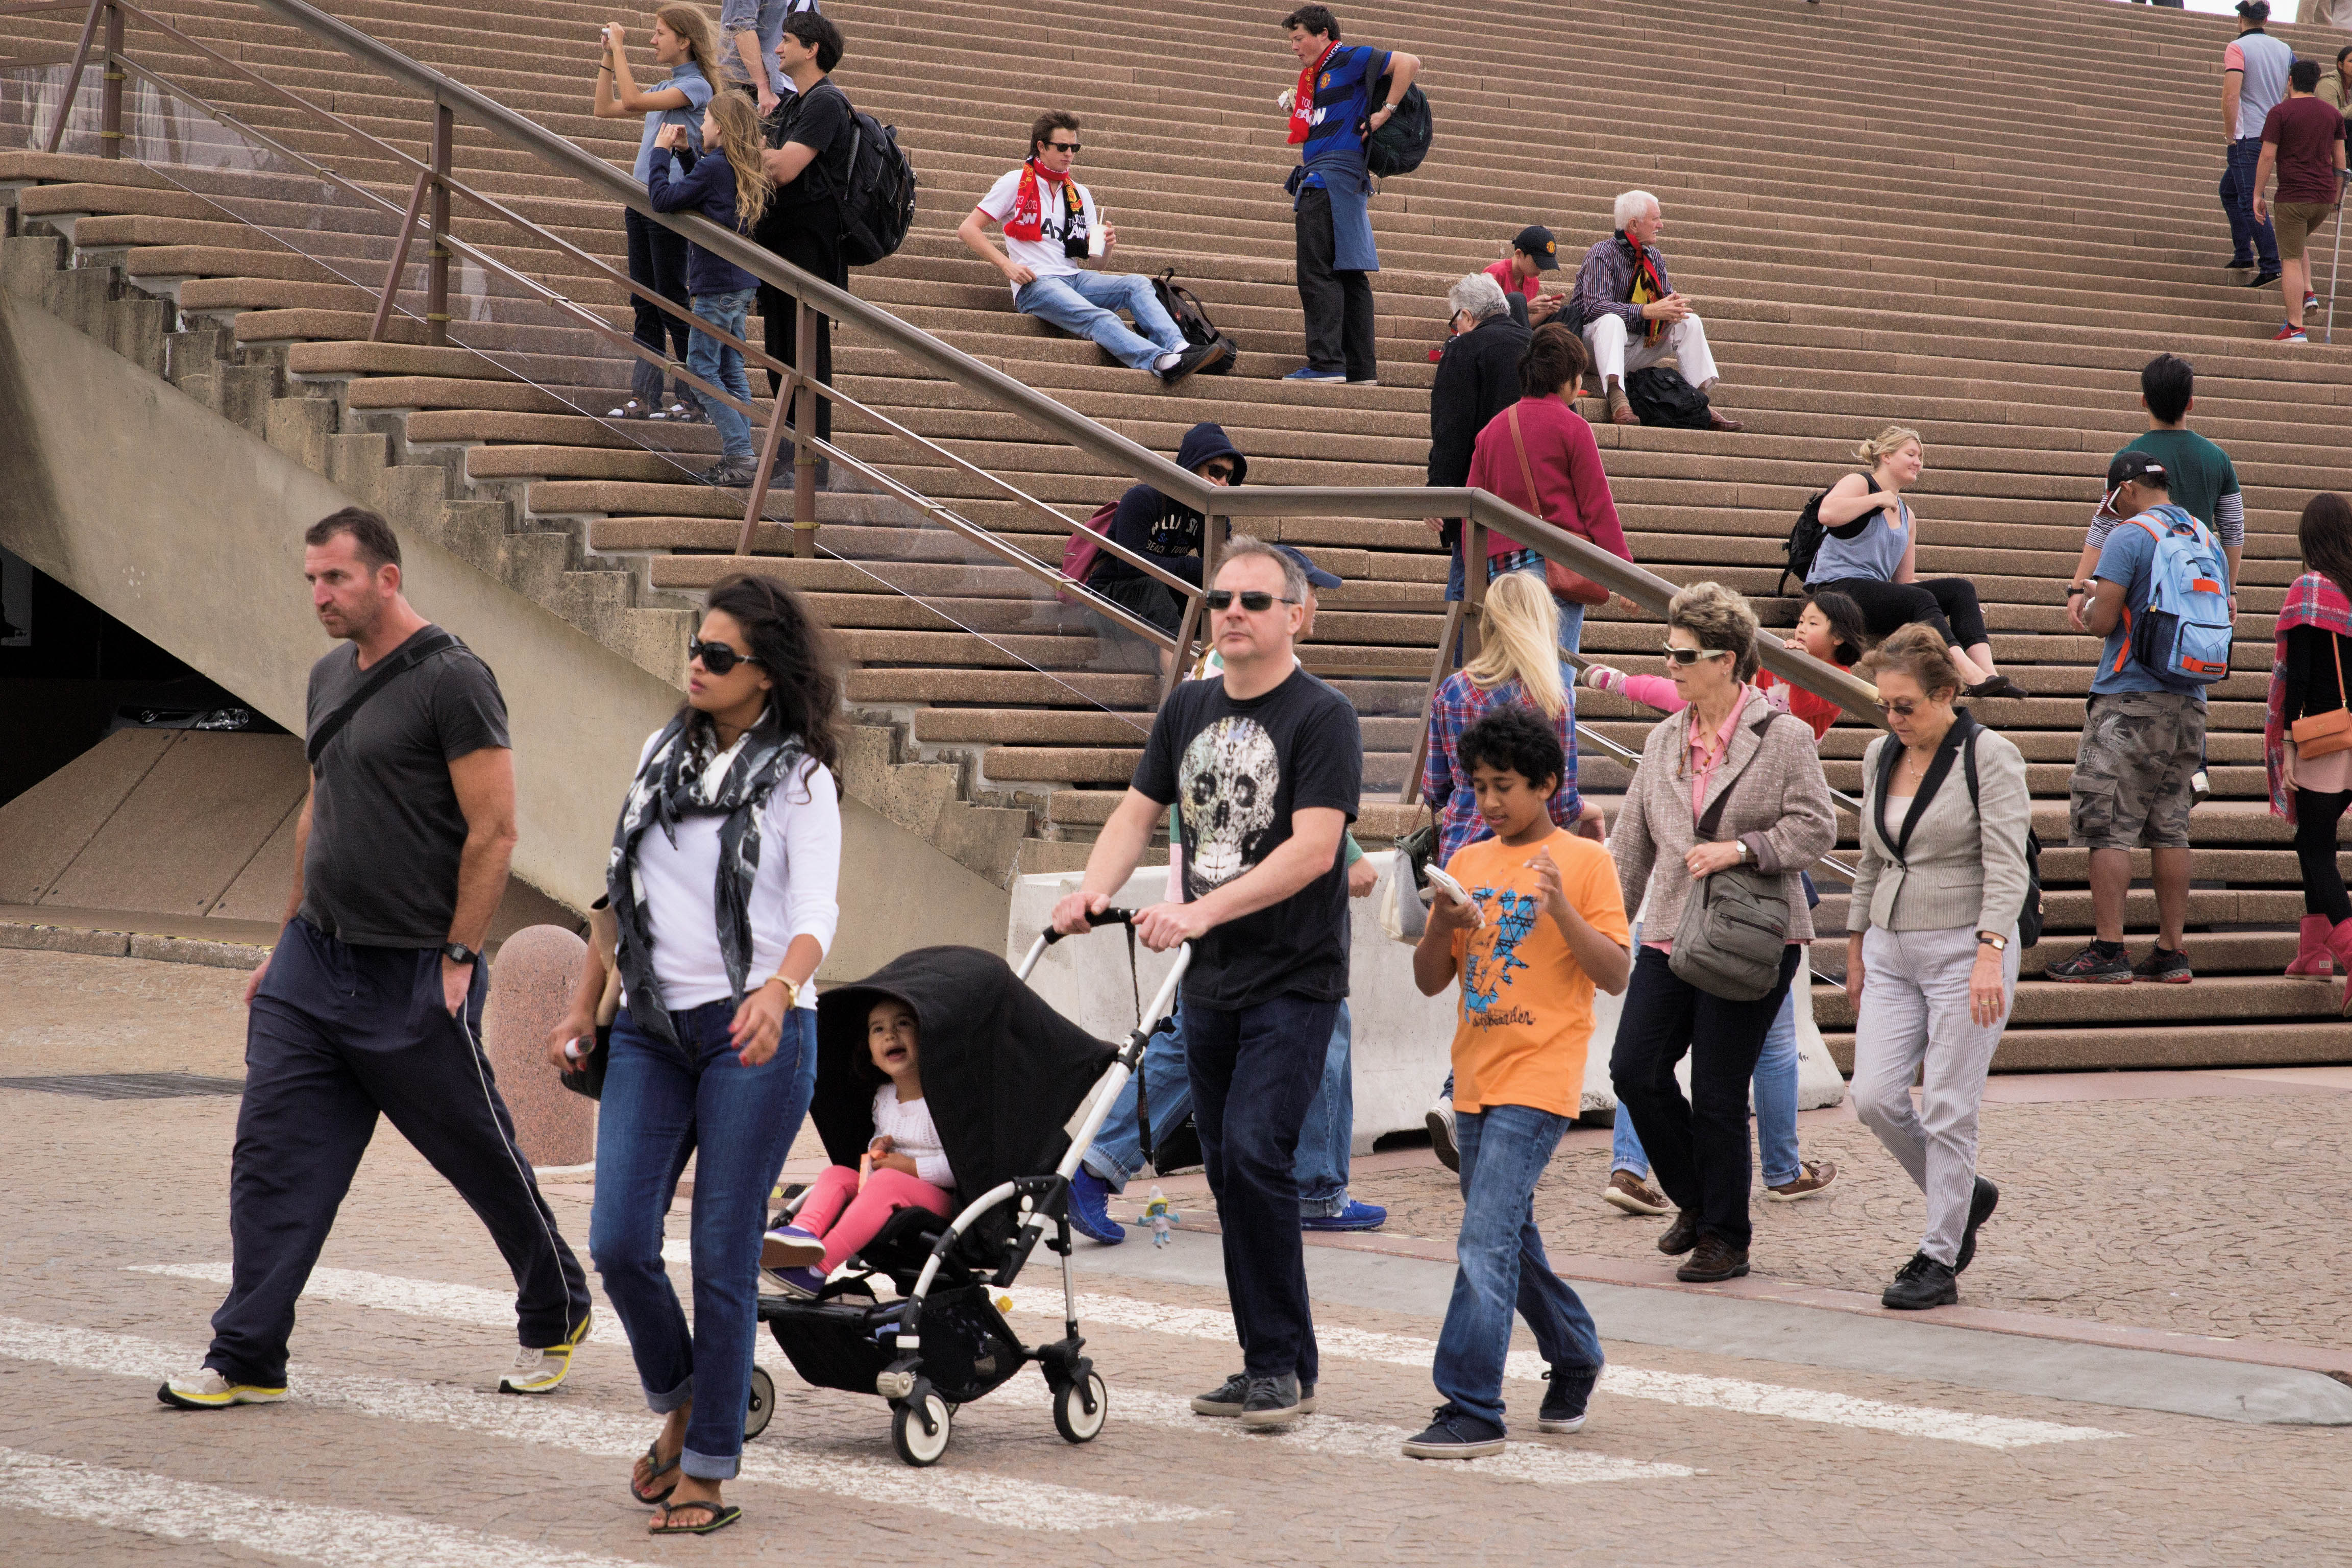
pedestrian, crowd, dance, sports, social group